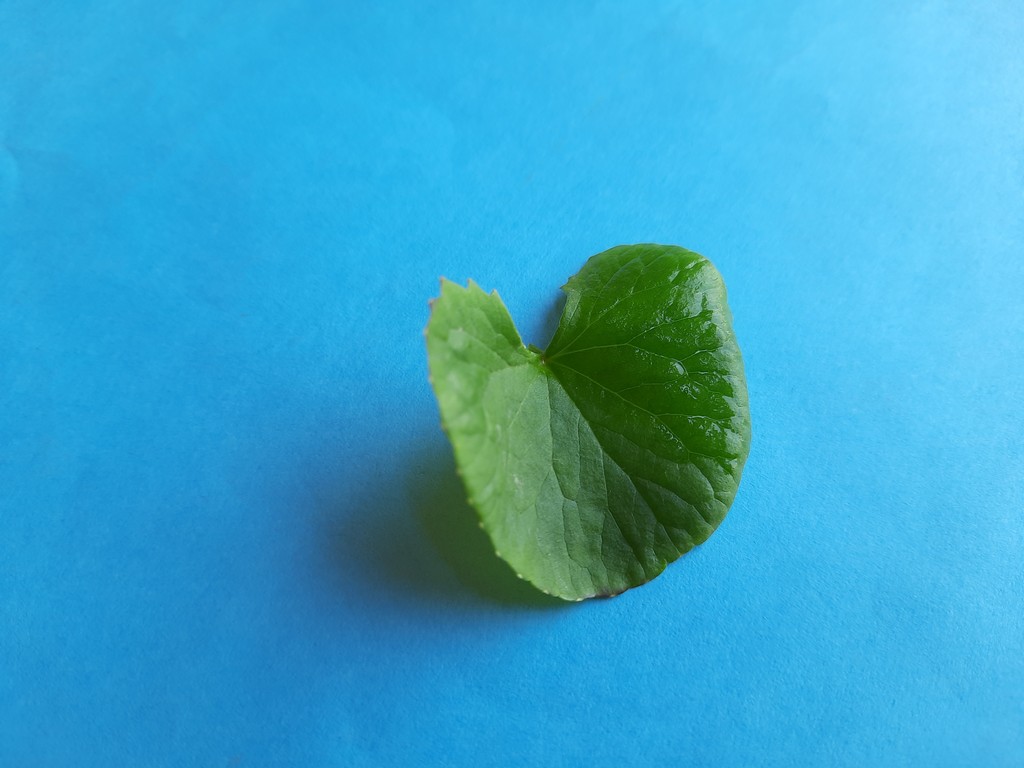
Label: Healthy